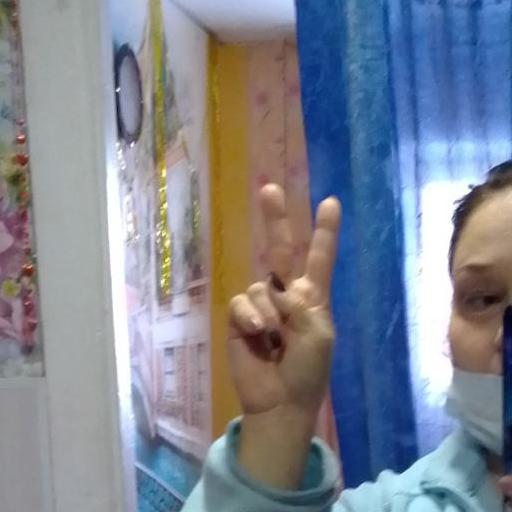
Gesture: peace